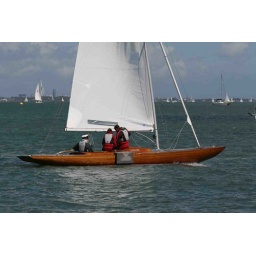
Wooden Sailing boat in the river medina